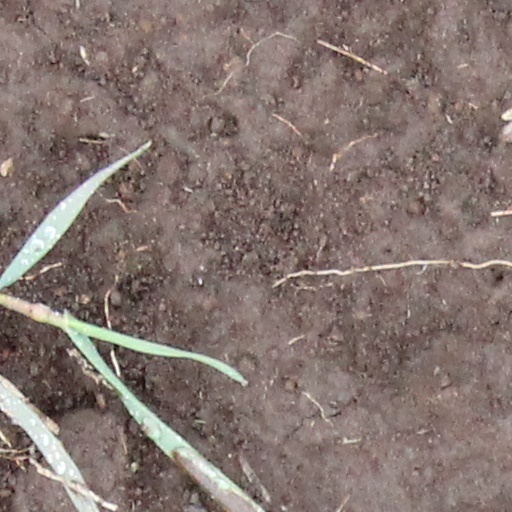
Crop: wheat